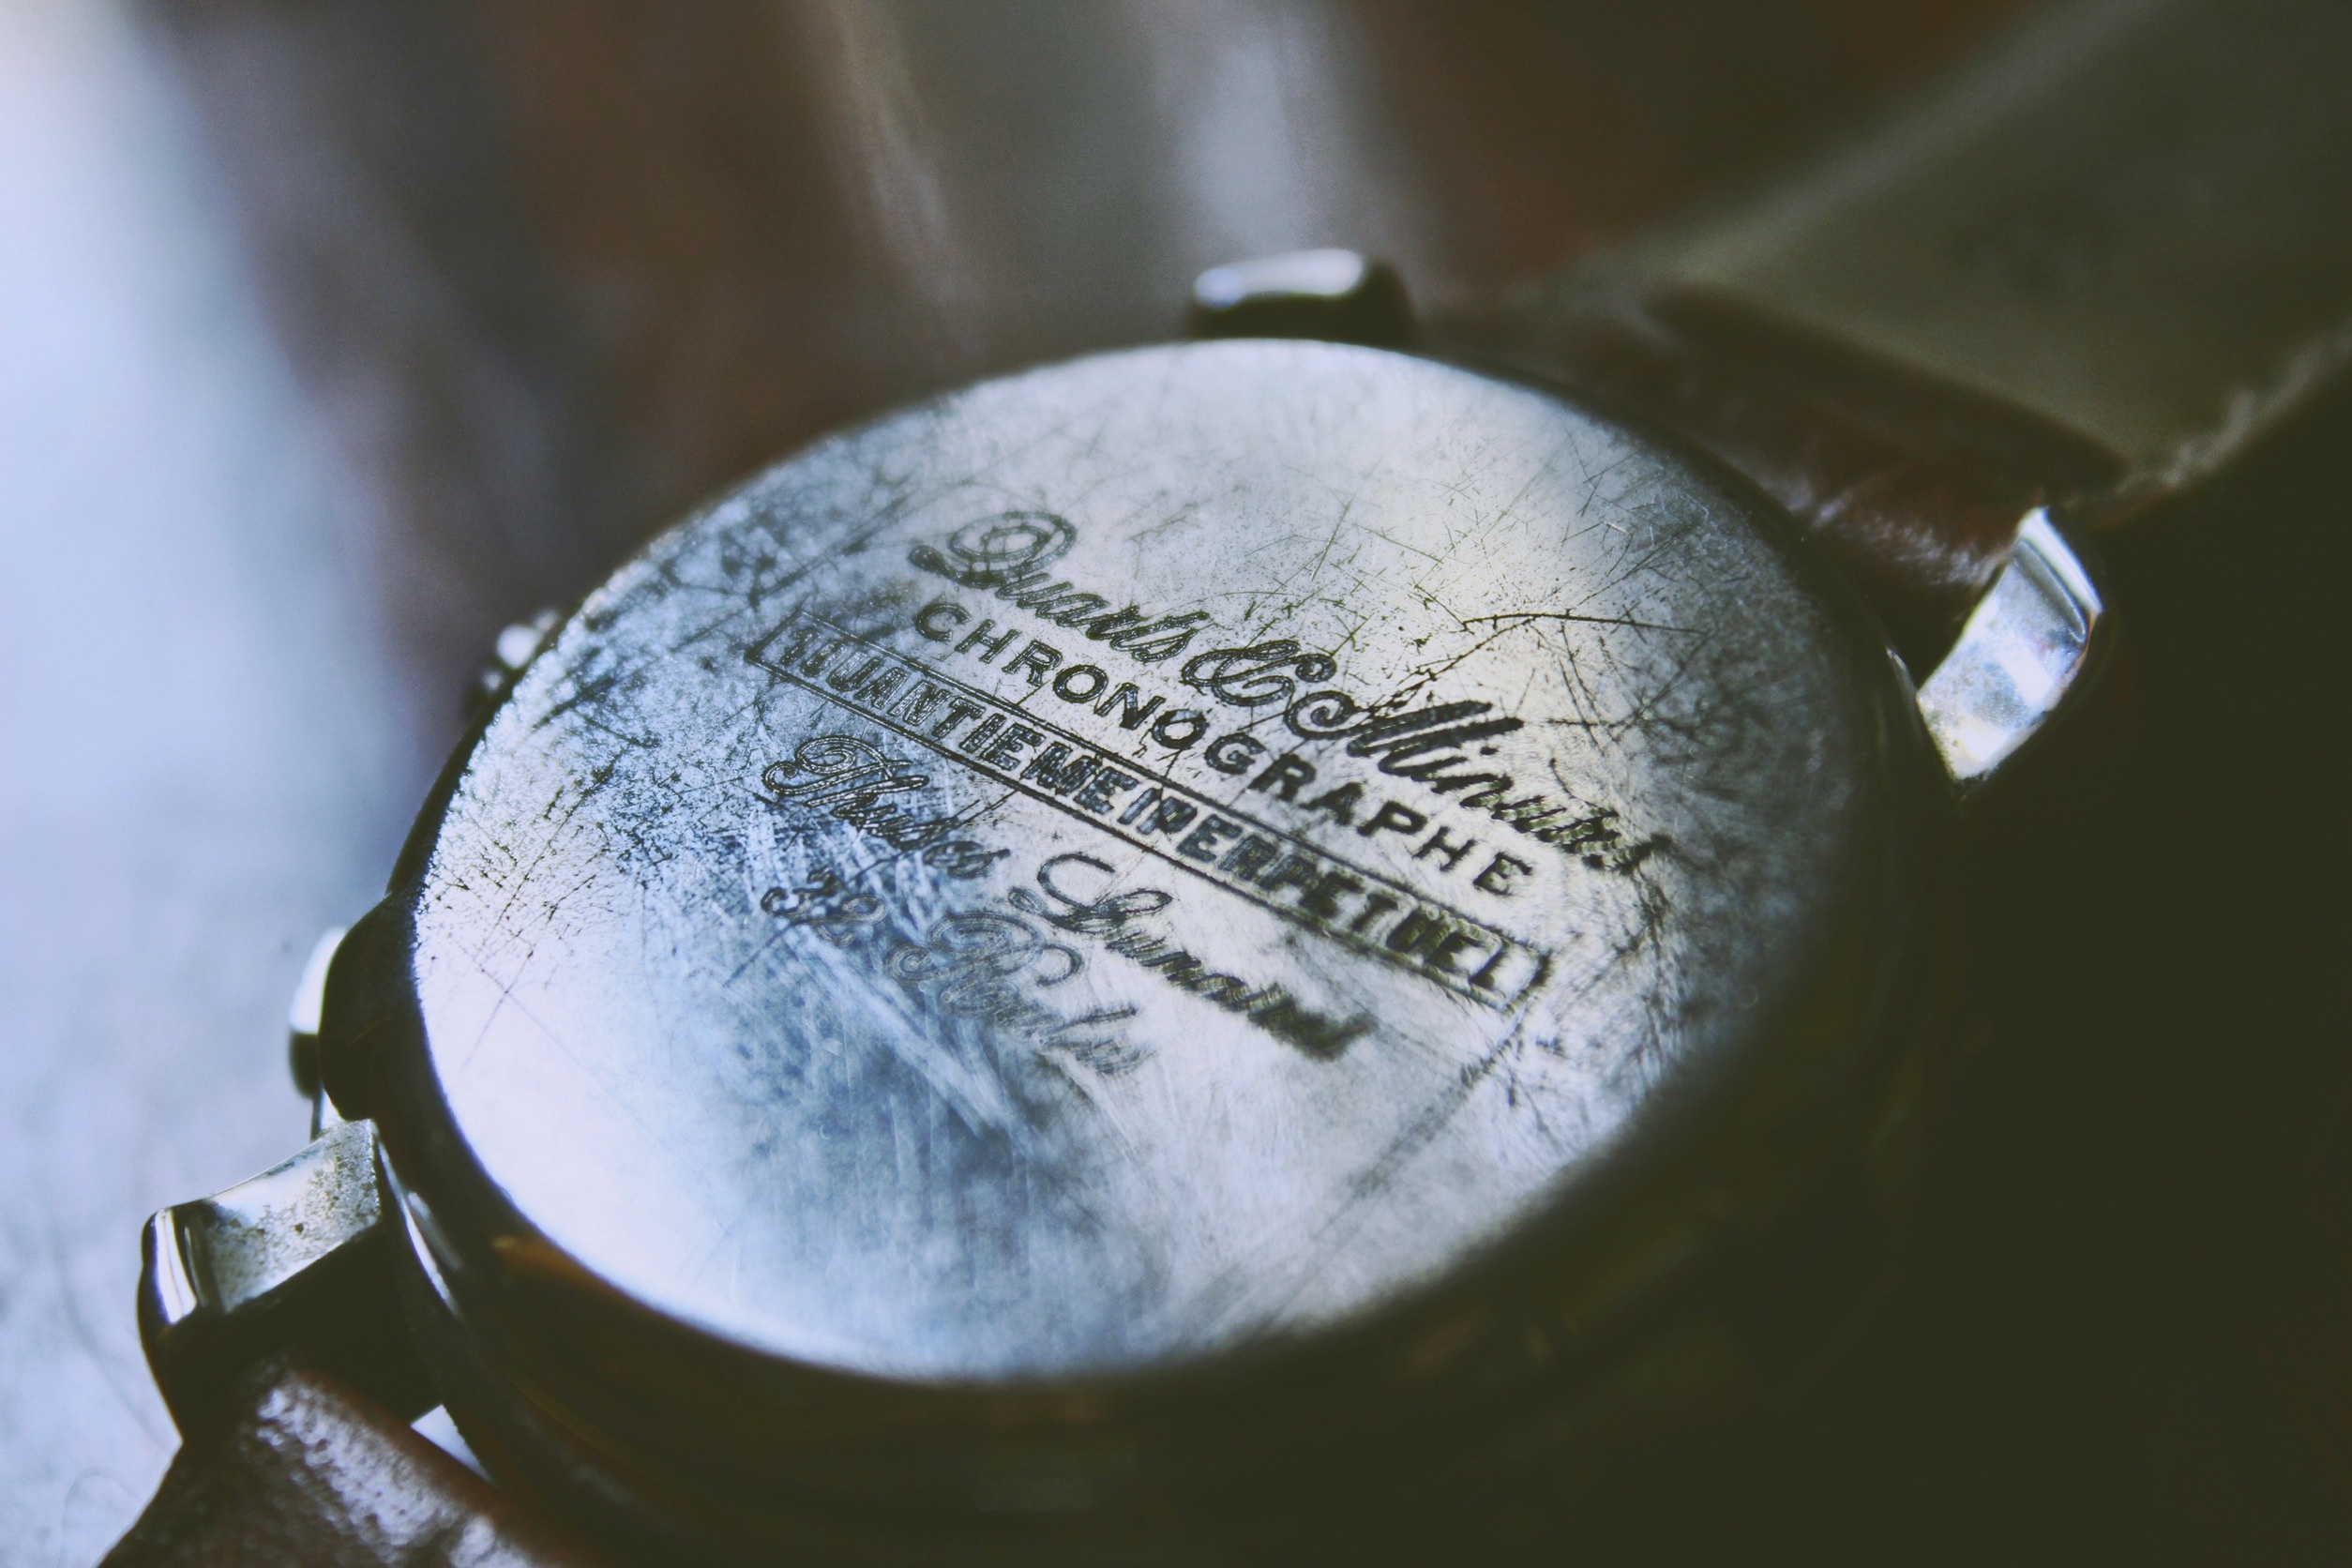
watch, water, white, photography, vintage, glass, drink, fashion, business, jewelry, close up, accessories, style, elegant, adult, macro photography